Ghost Stories (play)

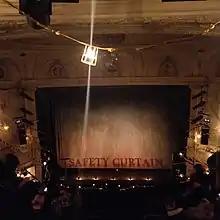
"Ghost Stories" auditorium, Ambassadors Theatre, 2019

The play made its world premiere at the Liverpool Playhouse on 4 February 2010 in a co-production with the Lyric Hammersmith where it transferred on 1 March 2010. Following the run, it transferred to the Duke of York's Theatre in London's West End where it played from 25 June 2010 until 19 June 2011. The original cast featured the play's co-creator Andy Nyman as Professor Phillip Goodman, David Cardy as Tony Matthews, Ryan Gage as Simon Rifkind and Nicholas Burns as Mike Priddle. From 9 November 2010, Reece Shearsmith took over from Nyman as Goodman.